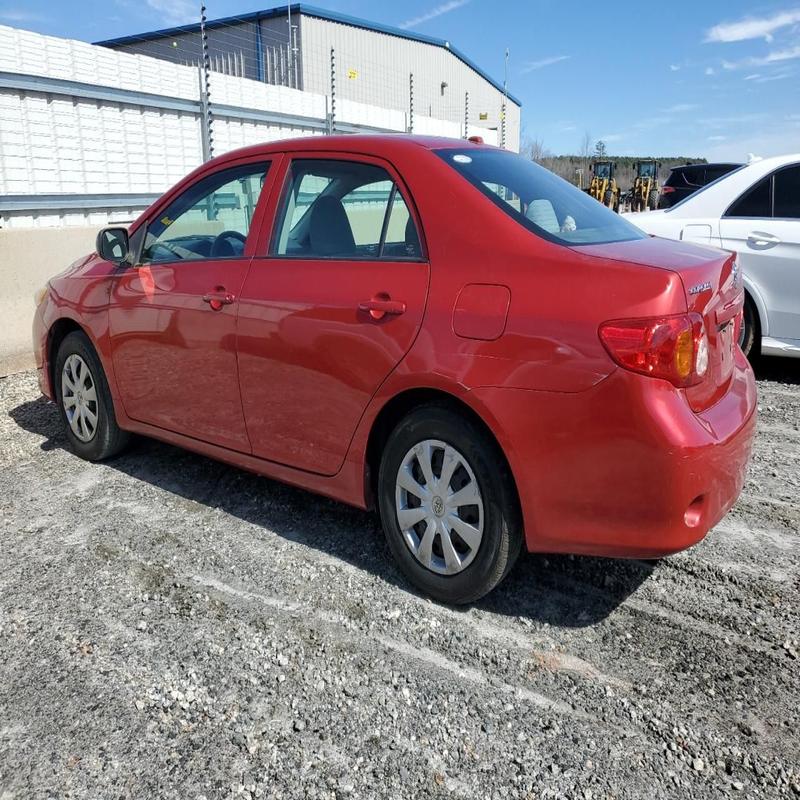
Aucun dommage détecté.
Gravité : aucun